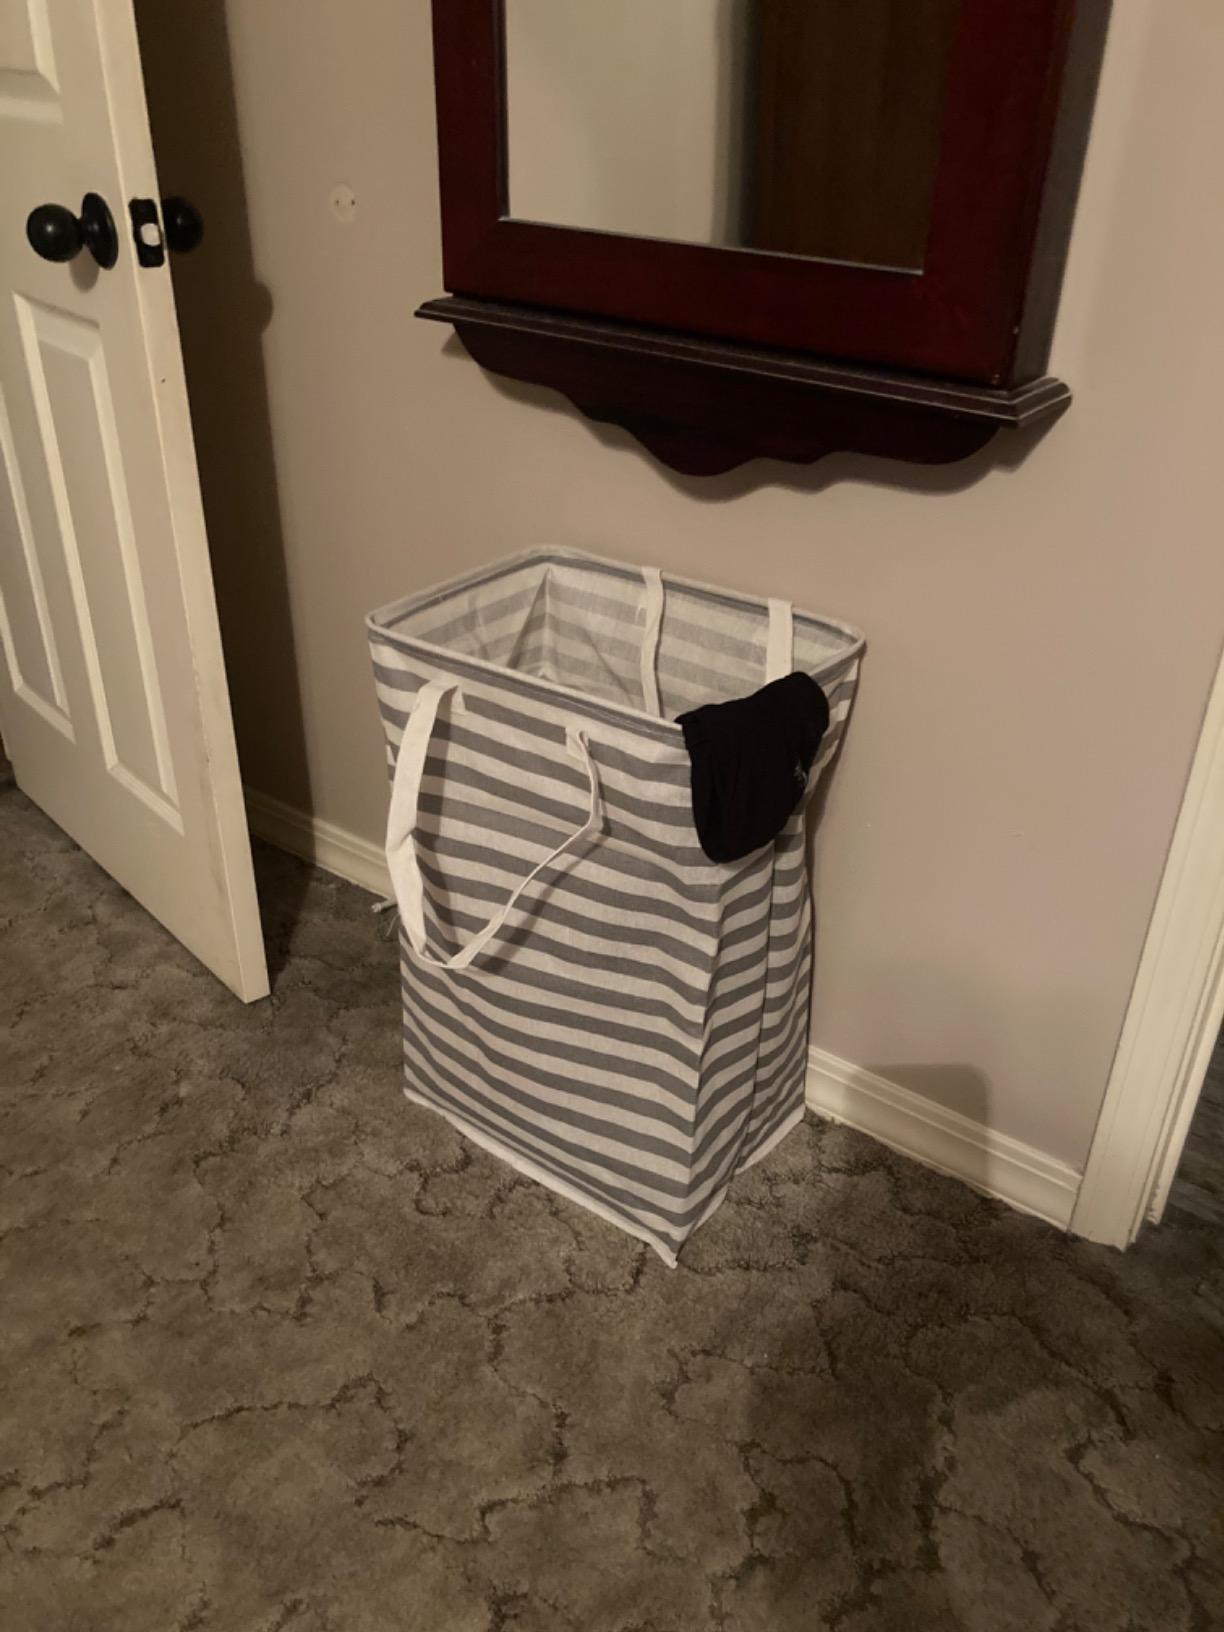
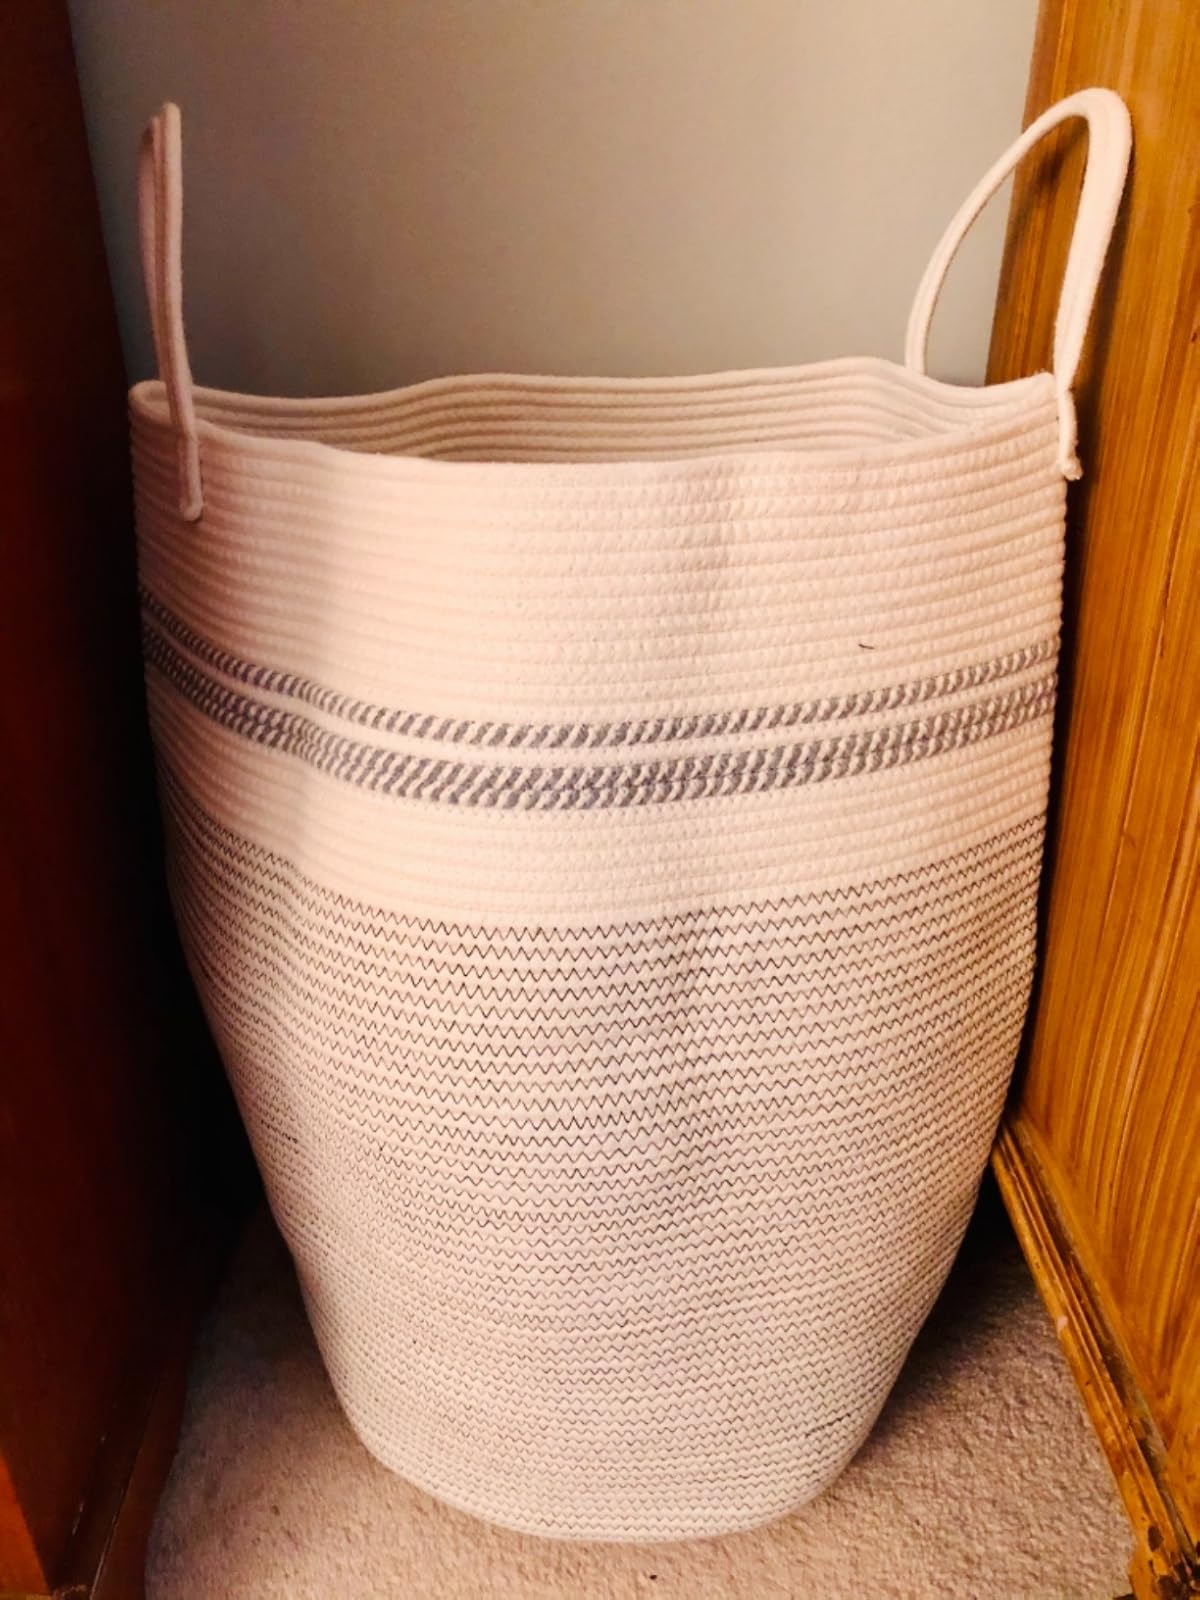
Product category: items_hamper
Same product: no